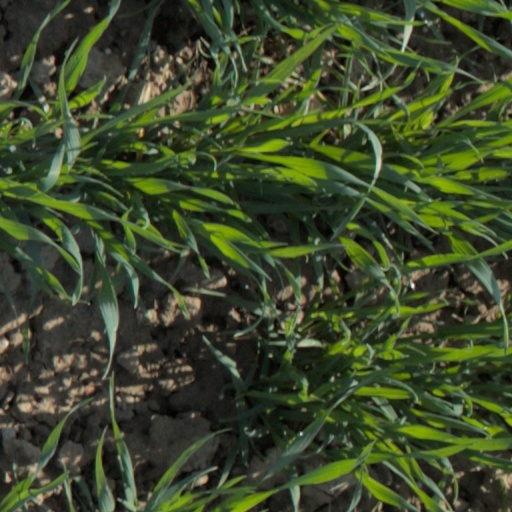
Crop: wheat